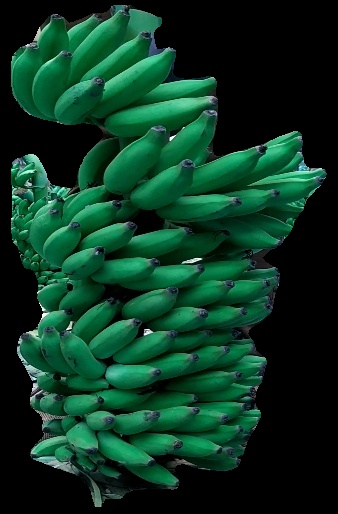
Variety: elakki-bale
Grade: grade1